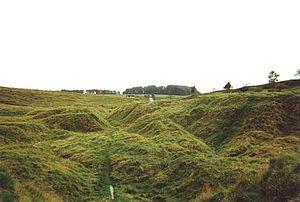
Les collines de Mendip, en anglais Mendip Hills, communément appelées The Mendips, sont des collines situées dans le Somerset, en Angleterre, au sud-ouest des villes de Bristol et de Bath. Elles culminent à 325 mètres d'altitude à Black Down. Principalement constituées de calcaire, avec du grès et des roches volcaniques, elles présentent un relief karstique prononcé, avec un plateau sommital où s'enfonce un important réseau souterrain, des versants entrecoupés de gorges et des piémonts où ressurgissent les cours d'eau. Ceux-ci sont alimentés par d'importantes précipitations provoquées par le climat tempéré humide de la région. Les nombreuses prairies naturelles couvrant la partie supérieure des collines ont été aménagées par l'homme, notamment pour y pratiquer l'élevage. L'essentiel de la population, longtemps restée démunie en raison de son relatif isolement, se concentre dans leur partie basse.